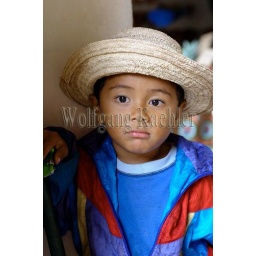
Panama, near panama city, portrait of boy with straw hat